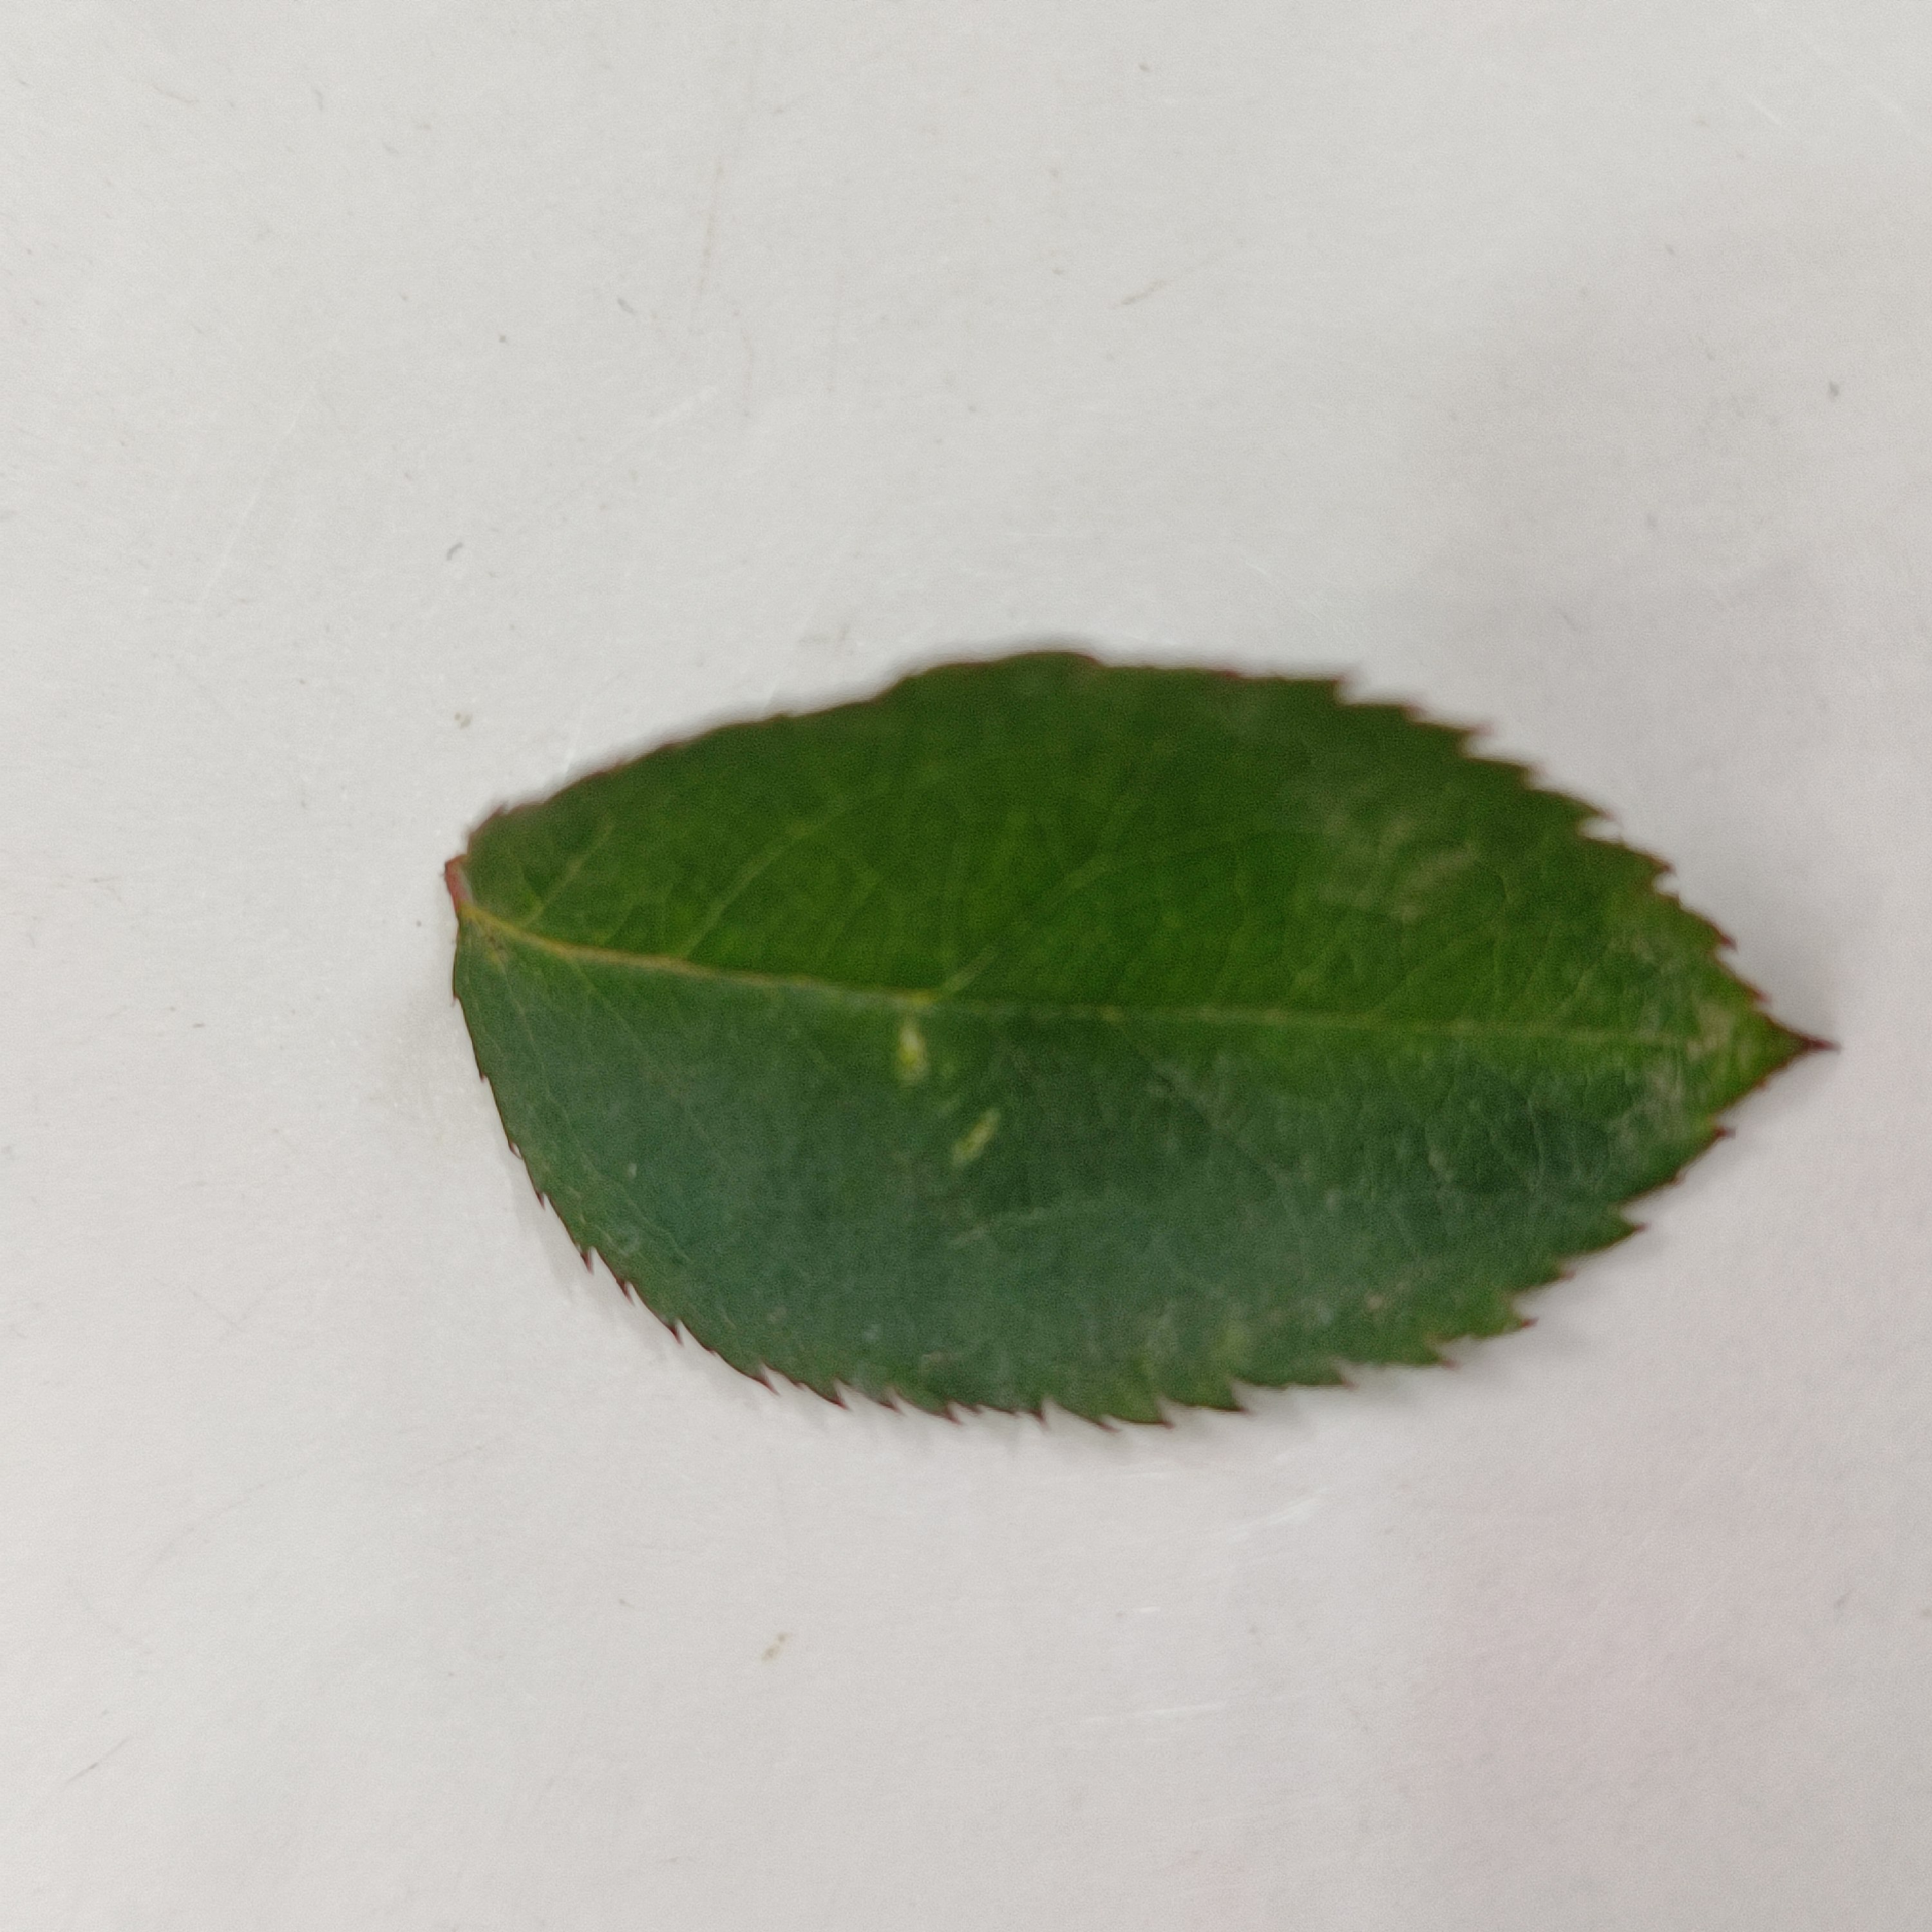
Label: Healthy Leaf